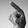
ASL letter: P